Thomas Lorenzo

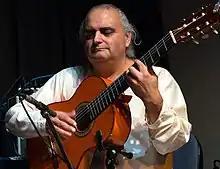
Lorenzo performing Frankston Performance Center 2014

Thomas Lorenzo (born 11 January 1964) is a guitarist, composer, record producer, and music theorist.